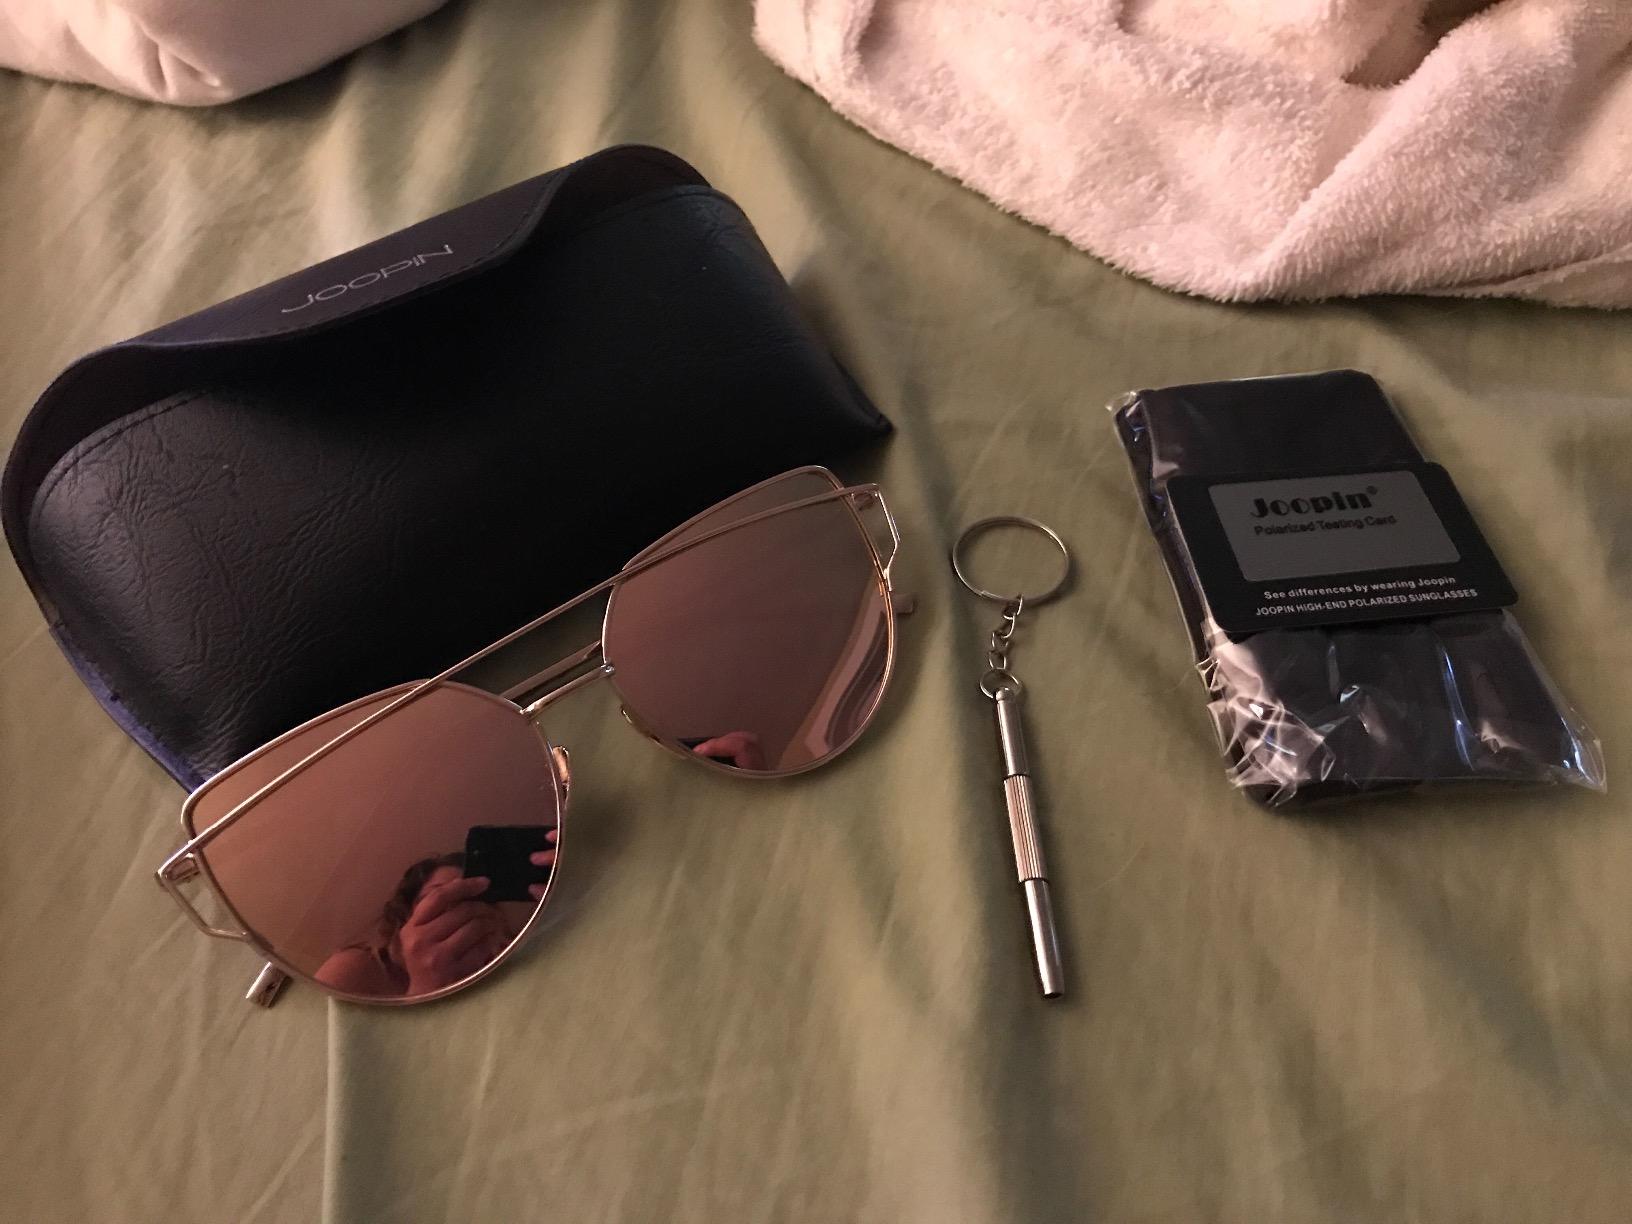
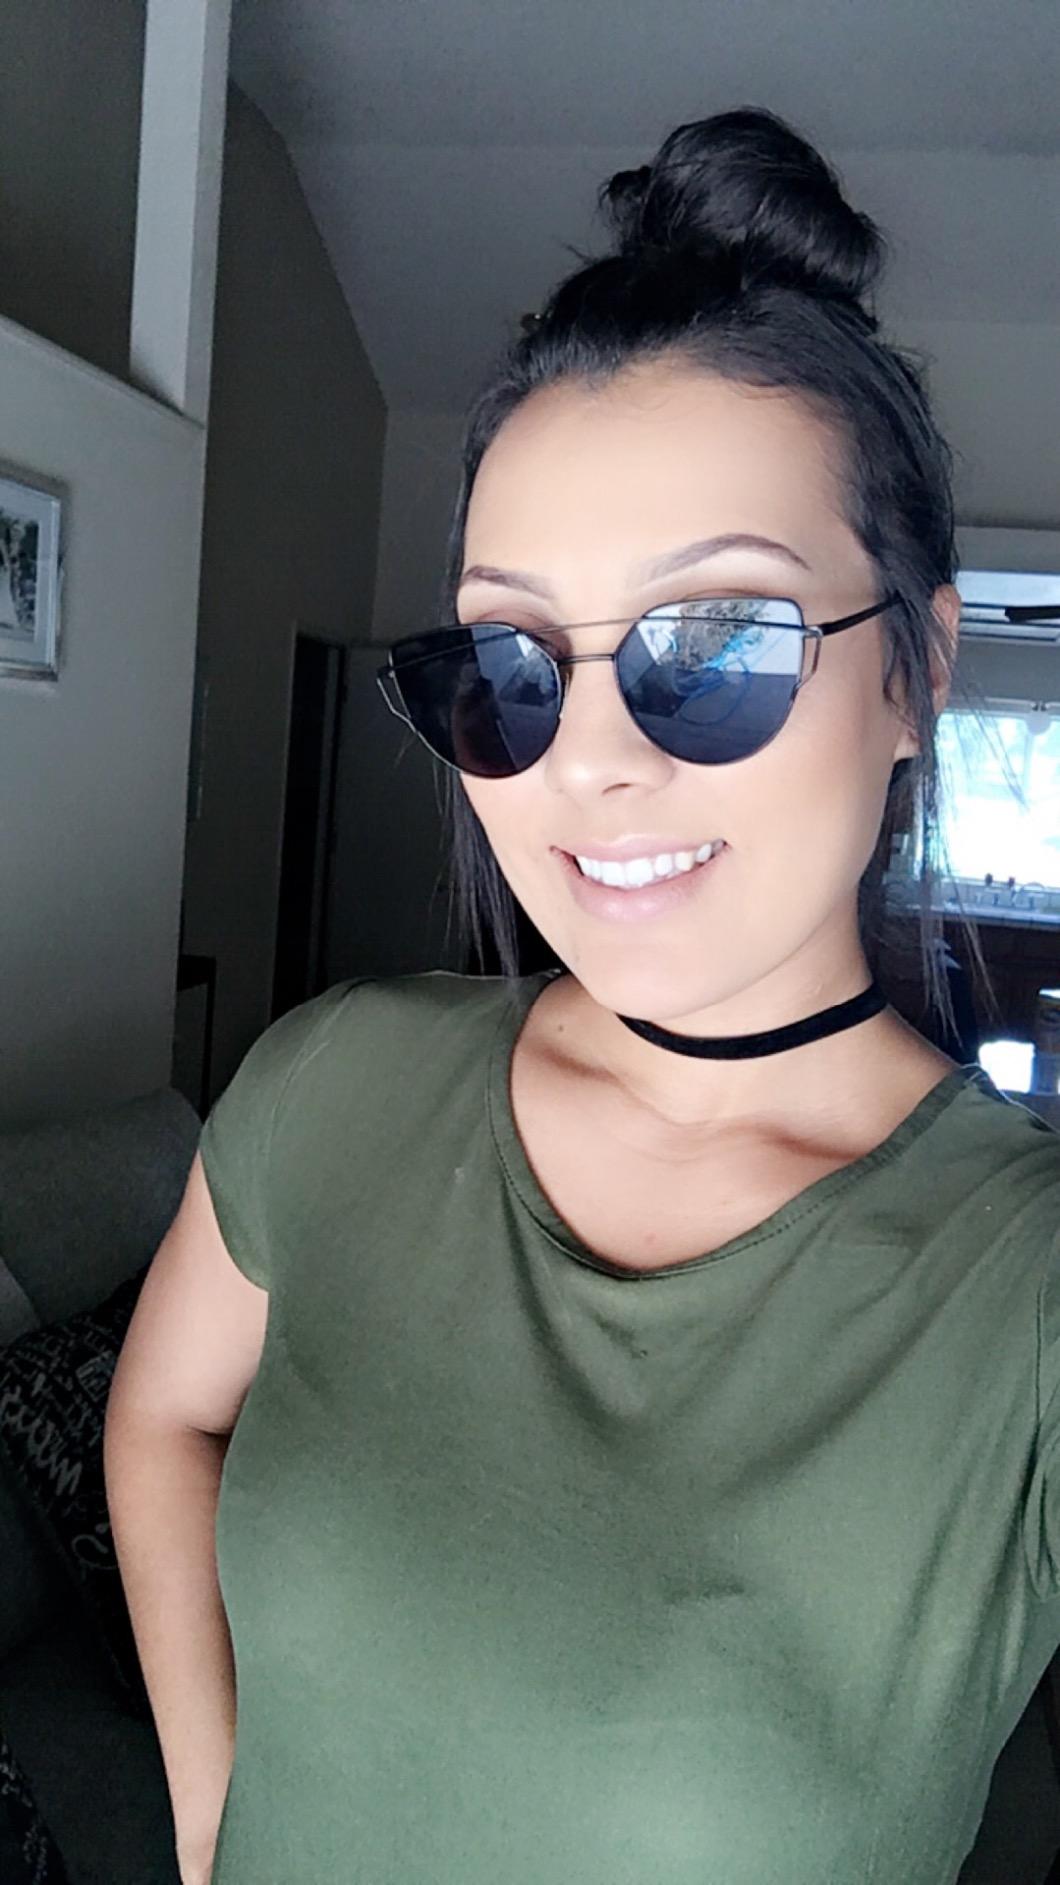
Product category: accessories_sunglasses
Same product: no